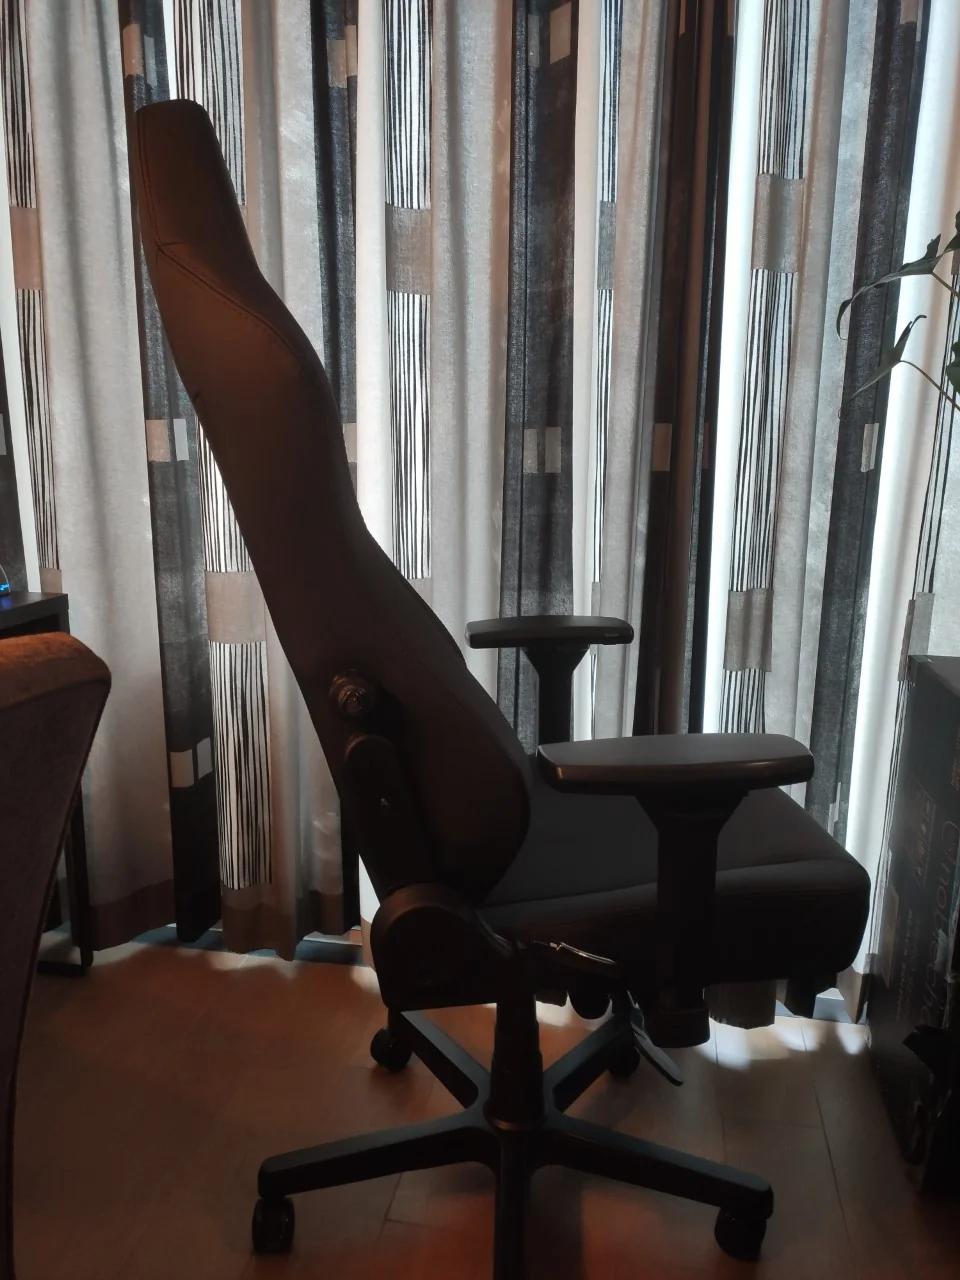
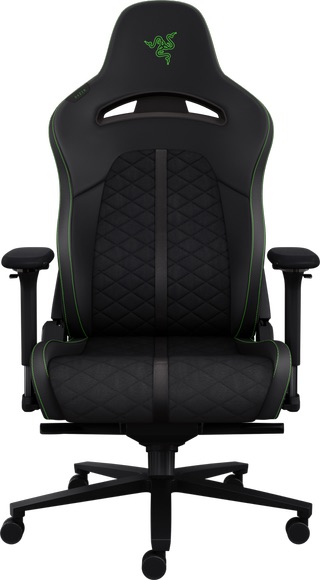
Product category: items_chair
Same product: no